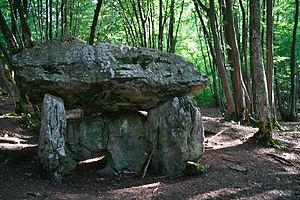
Trie-Château Oise: Dolmen des Trois Pierres, à La Garenne (classé monument historique par liste de 1862)
Cet article recense les monuments historiques de l'ouest de l'Oise, en France.
Le dolmen des Trois-Pierres, appelé aussi Pierre Percée ou Pierre Trouée, est une allée couverte située sur le territoire de la commune de Trie-Château dans le département français de l'Oise.
Les Congrès préhistoriques de France sont des congrès de Pré- et Protohistoire fondés en 1904 par la Société préhistorique française. Ils sont organisés par cette société savante depuis 1905. Établies avec une périodicité annuelle lors de leur création, les sessions des congrès ont été en moyenne espacées de quatre ans du milieu des années 1910 jusqu'au milieu des années 2010.